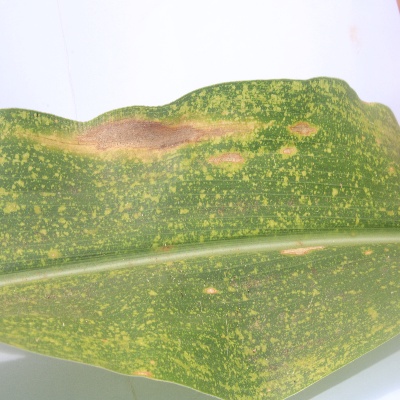
Crop: Maize
Condition: leaf blight